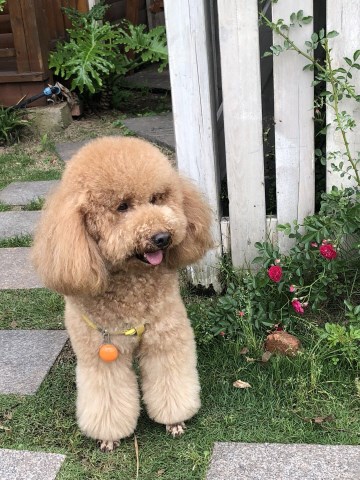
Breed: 2925-n000114-toy_poodle